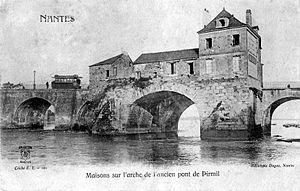
Carte postale ancienne éditée par Héliothypie Dugas à Nantes, collection DA, cliché E.L. n°101
Le pont de Pirmil est un pont de Nantes, qui relie l'île de Nantes au quartier Nantes Sud en franchissant le bras de la Loire appelé « bras de Pirmil ».